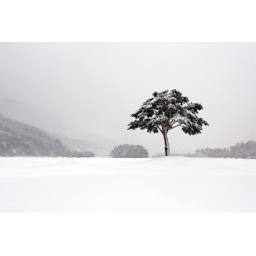
The pine tree in winter